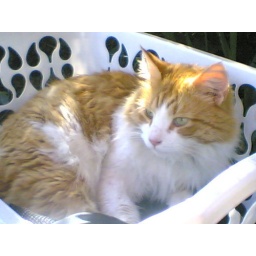
cat in a basket